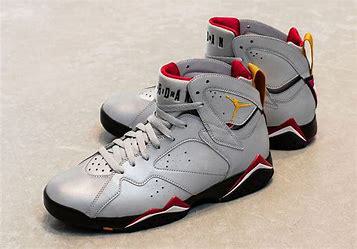
Brand: Jordan
Model: 7 Retro